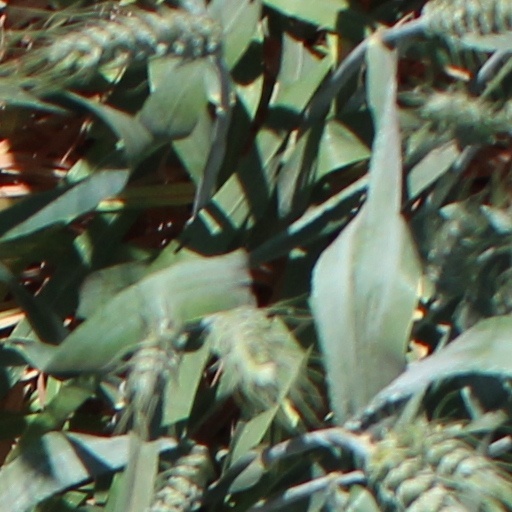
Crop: wheat